French ironclad Amiral Duperré

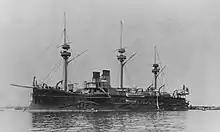
"Amiral Duperré" later in her career

Another major set of exercises was held from 2 to 12 June at Ajaccio on the island of Corsica; "Amiral Duperré" and several other ironclads simulated a fleet attacking the port, which was defended by a coastal defense ship, three cruisers, and twenty torpedo boats. The ironclad squadron thereafter sailed to Oran, French Algeria, for another round of maneuvers that began on 25 June. During these exercises, the ironclads simulated an enemy fleet passing through the Strait of Gibraltar to attack the French Mediterranean coast; torpedo boats attempted to intercept them off Majorca. From the year's maneuvers, the French concluded that the torpedo boats of the day were not sufficiently powerful enough to achieve any of the goals that had been assigned to them, particularly further from coast, but nevertheless still posed significant threats to blockading warships. These lessons spurred the development of larger torpedo boats better able to operate at sea. Later that year, "Amiral Duperré" underwent repairs to her boilers; the work lasted into 1887.